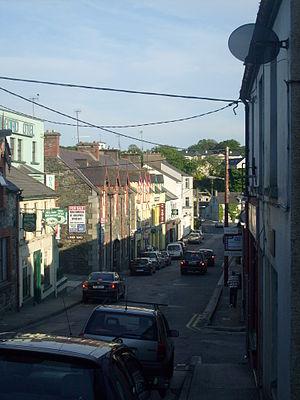
Milford ou Millford est une ville du comté de Donegal en Irlande située au sud de la baie de Mulroy. En 2011, sa population s'élevait à 1 530 habitants.